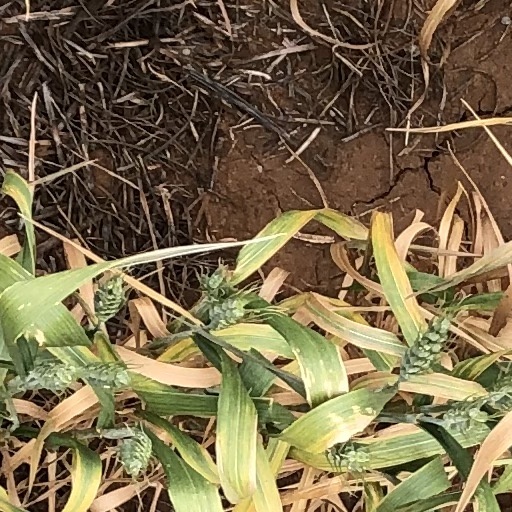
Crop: wheat